Patrick Roddy

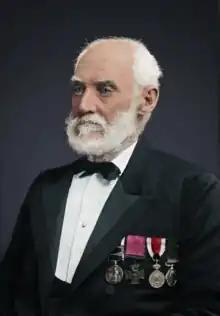
Patrick Roddy V.C. - A colourised restoration of a photograph taken circa 1890

Colonel Patrick Roddy VC (17 March 1827 – 21 November 1895) was an Irish recipient of the Victoria Cross, the highest and most prestigious award for gallantry in the face of the enemy that can be awarded to British and Commonwealth forces.